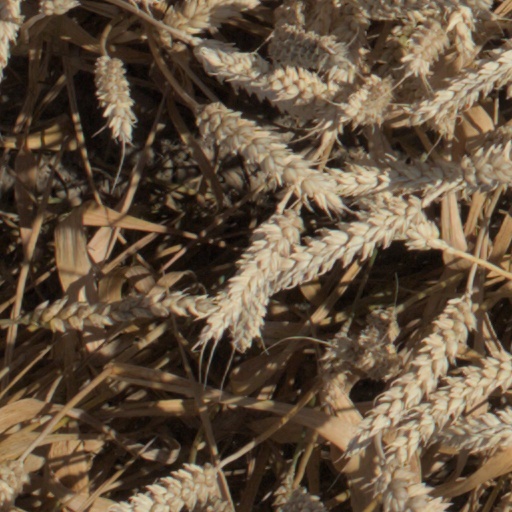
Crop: wheat